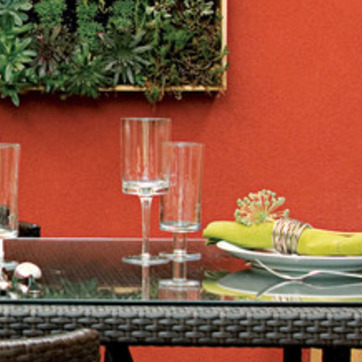
Material: glass